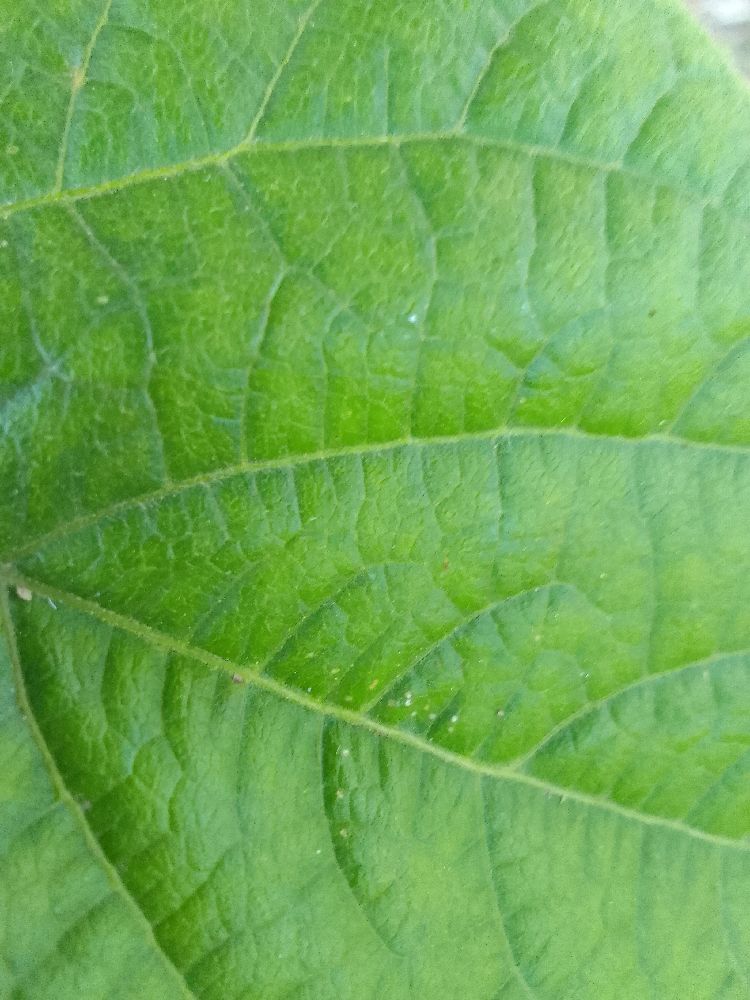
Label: healthy